People vs. the Stars

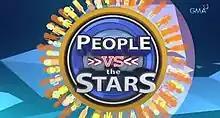
Title card

People vs. the Stars is a 2017 Philippine television game show broadcast by GMA Network. Hosted by Iya Villania and Drew Arellano, it premiered on January 15, 2017 on the network's Sunday Grande line up. The show concluded on April 16, 2017 with a total of 14 episodes.